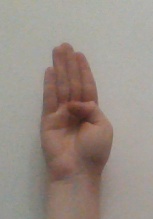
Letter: kaaf